Christopher Warner (bishop)

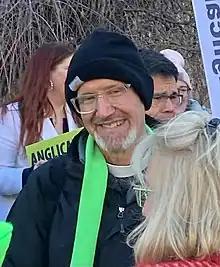
Warner as bishop-elect of the Diocese of the Mid-Atlantic at the 2023 March for Life in Washington, D.C.

Christopher S. Warner (born 1969) is an American Anglican bishop. He is the second bishop of the Anglican Diocese of the Mid-Atlantic (DOMA), prior to which he served as a priest in the Anglican Diocese of South Carolina.